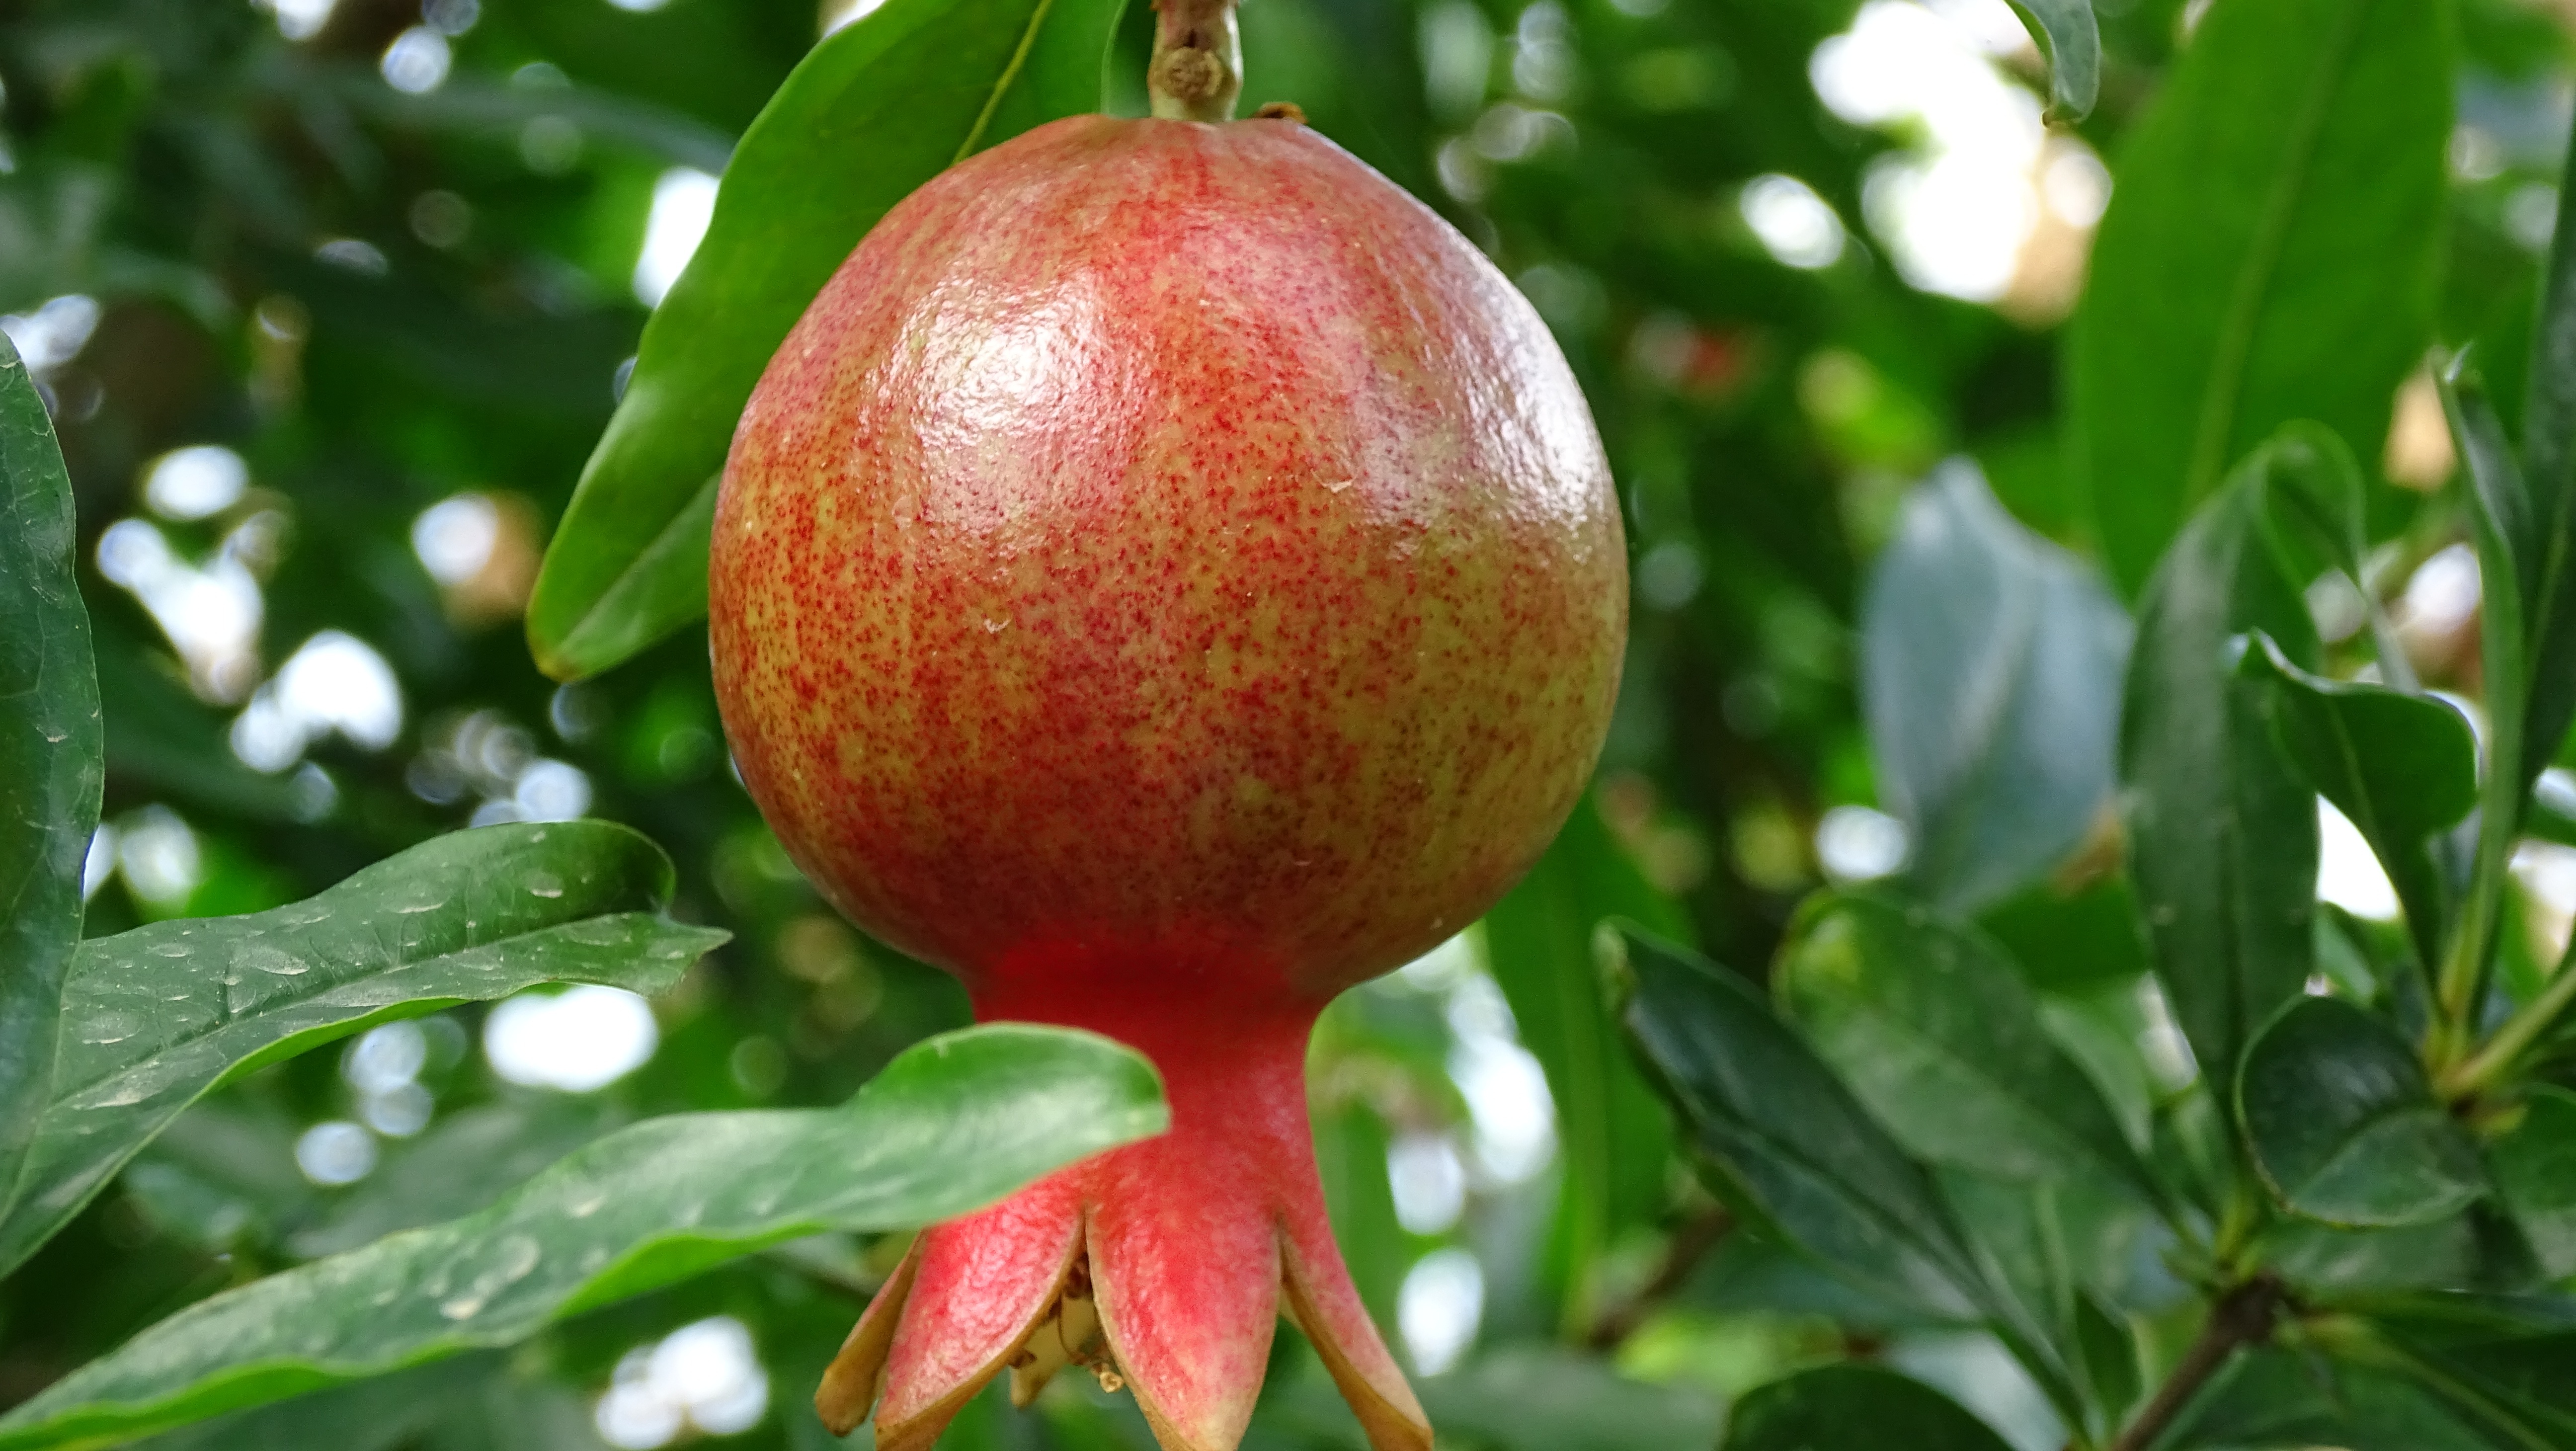
branch, plant, fruit, flower, food, produce, pomegranate, georgia, flowering plant, bitter orange, land plant